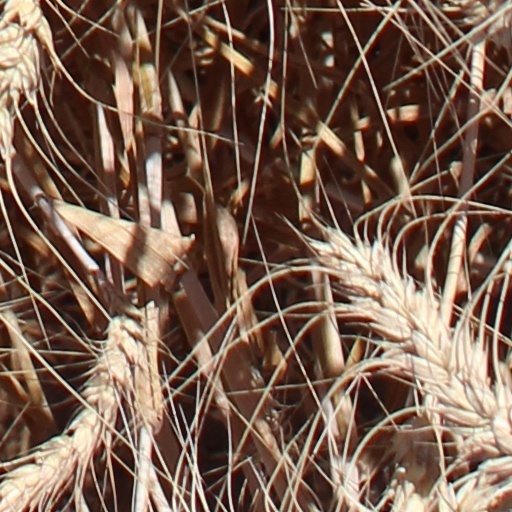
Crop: wheat